Noctcaelador

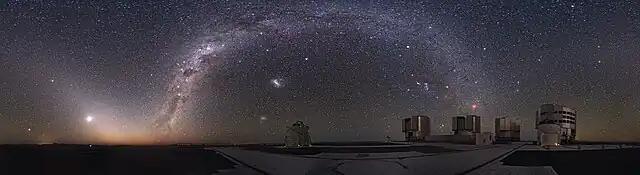
The night sky without light pollution over Paranal Observatory in the Atacama Desert

Noctcaelador (from Latin "nocturnus" "nocturnal", "caelum" "sky", and "adorare" "to adore") is a psychological construct, introduced by the psychologist William E. Kelly in 2003 to describe an "emotional attachment to, or adoration of, the night sky".